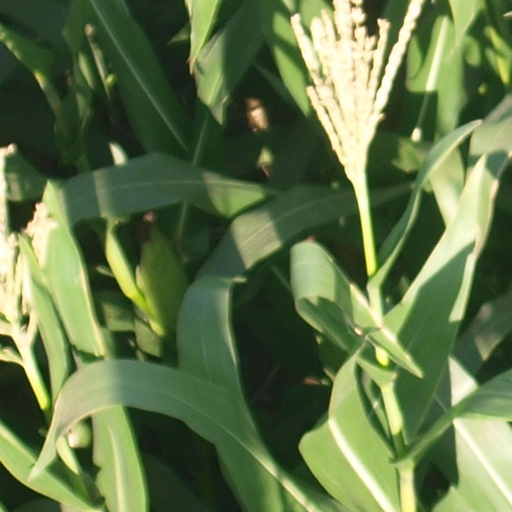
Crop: maize; corn